Maine Coon

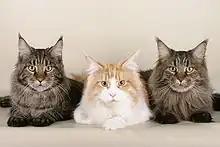
Three adult cats

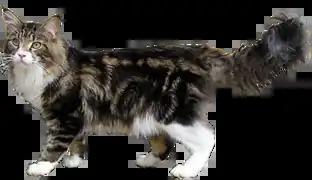
A brown blotched tabby and white

The first mention of Maine Coon cats in a literary work was in 1861, in Frances Simpson's "The Book of the Cat" (1903). F.R. Pierce, who owned several Maine Coons, wrote a chapter about the breed. During the late 1860s, farmers located in Maine told stories about their cats and held the "Maine State Champion Coon Cat" contest at the local Skowhegan Fair.